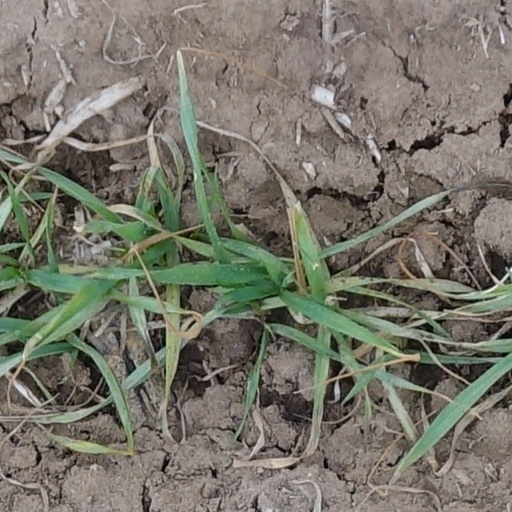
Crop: wheat